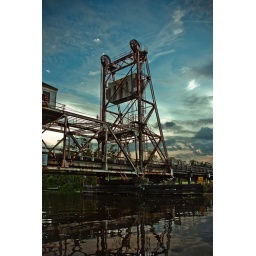
bridge against blue sky